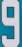
Number: 9